29th Infantry Division (United States)

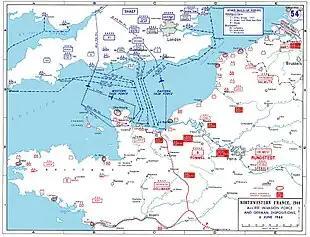
Allied battle plan for Operation Overlord, the Allied invasion of Normandy.

As the ships were traveling to the beach, the heavy seas, combined with the chaos of the fighting caused most of the landing force to be thrown off-course and most of the 116th Infantry missed its landing spots. Most of the regiment's tank support, launched from too far off-shore, foundered and sank in the channel. The soldiers of the 116th Infantry were the first to hit the beach at 0630, coming under heavy fire from German fortifications. Company A, from the Virginia National Guard in Bedford, was annihilated by overwhelming fire as it landed on the 116th's westernmost section of the beach, along with half of Company A, B, and C of the 2nd Ranger Battalion and the 5th Rangers Battalion which was landing to the west of the 116th. The catastrophic losses suffered by this small Virginia community led to it being selected for the site of the National D-Day Memorial. The 1st Infantry Division's forces ran into similar fortifications on the eastern half of the beach, suffering massive casualties coming ashore. By 0830, the landings were called off for lack of space on the beach, as the Americans on Omaha Beach were unable to overcome German fortifications guarding the beach exits.